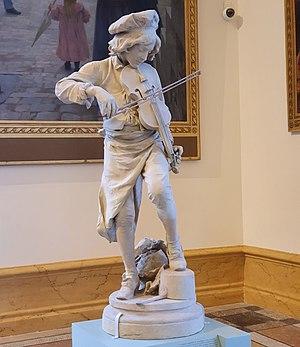
Adrien Gaudez - Lully enfant 1885 - Modèle en plâtre - Petit Palais - Paris
Adrien Étienne Gaudez né à Lyon le 9 février 1845 et mort à Neuilly-sur-Seine le 23 janvier 1902 est un sculpteur français.